List of cloud types

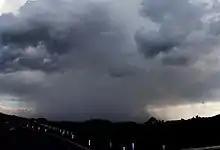
Cumulonimbus praecipitatio

The division of genus types into species is as shown in the following table. The genus types (including some cumulus sub-types) are arranged from top to bottom in the left column in approximate descending order of average overall altitude range. The species are sorted from left to right in approximate ascending order of instability or vertical extent of the forms to which each belongs: